The Prime Movers (Los Angeles band)

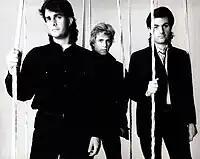

The Prime Movers signed to Island and soon began work on what was to become their eponymously named 5-song EP. The band added vocalist Gregory Markel shortly before the recording sessions began. Markel contributed a stunning voice and the idea for a new song called "Strong As I Am" that would later play a large part in The Prime Mover saga. The recording was produced by Englishman Chris Tsangarides, best known for his work with many heavy metal acts including Gary Moore, Thin Lizzy, Judas Priest and Black Sabbath. The EP was recorded at MCA Whitney Studios in Glendale, CA, and the sessions were engineered by MCA staffer, Doug Schwartz.